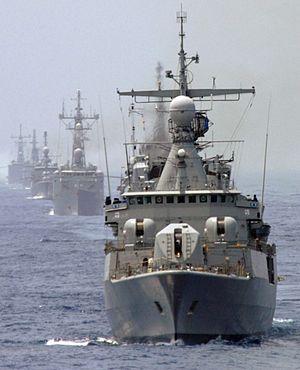
La Classe Meko 360 est une série de navires de guerre développée pour la Marine nigériane et la Marine argentine par Blohm & Voss à Hambourg, de la firme allemande Howaldtswerke-Deutsche Werft conceptrice du destroyer de type MEKO.
La Classe Almirante Brown ou est une série de destroyers commandée par la Marine argentine.